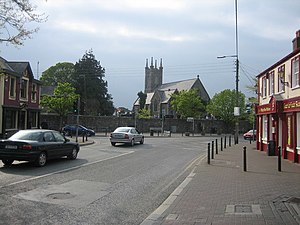
Castleknock
Gadebillede fra Castleknock
Castleknock er en forstad til den irske hovedstad, Dublin. Castleknock ligger 8 km vest for det centrale Dublin og har 21.457 indbyggere.